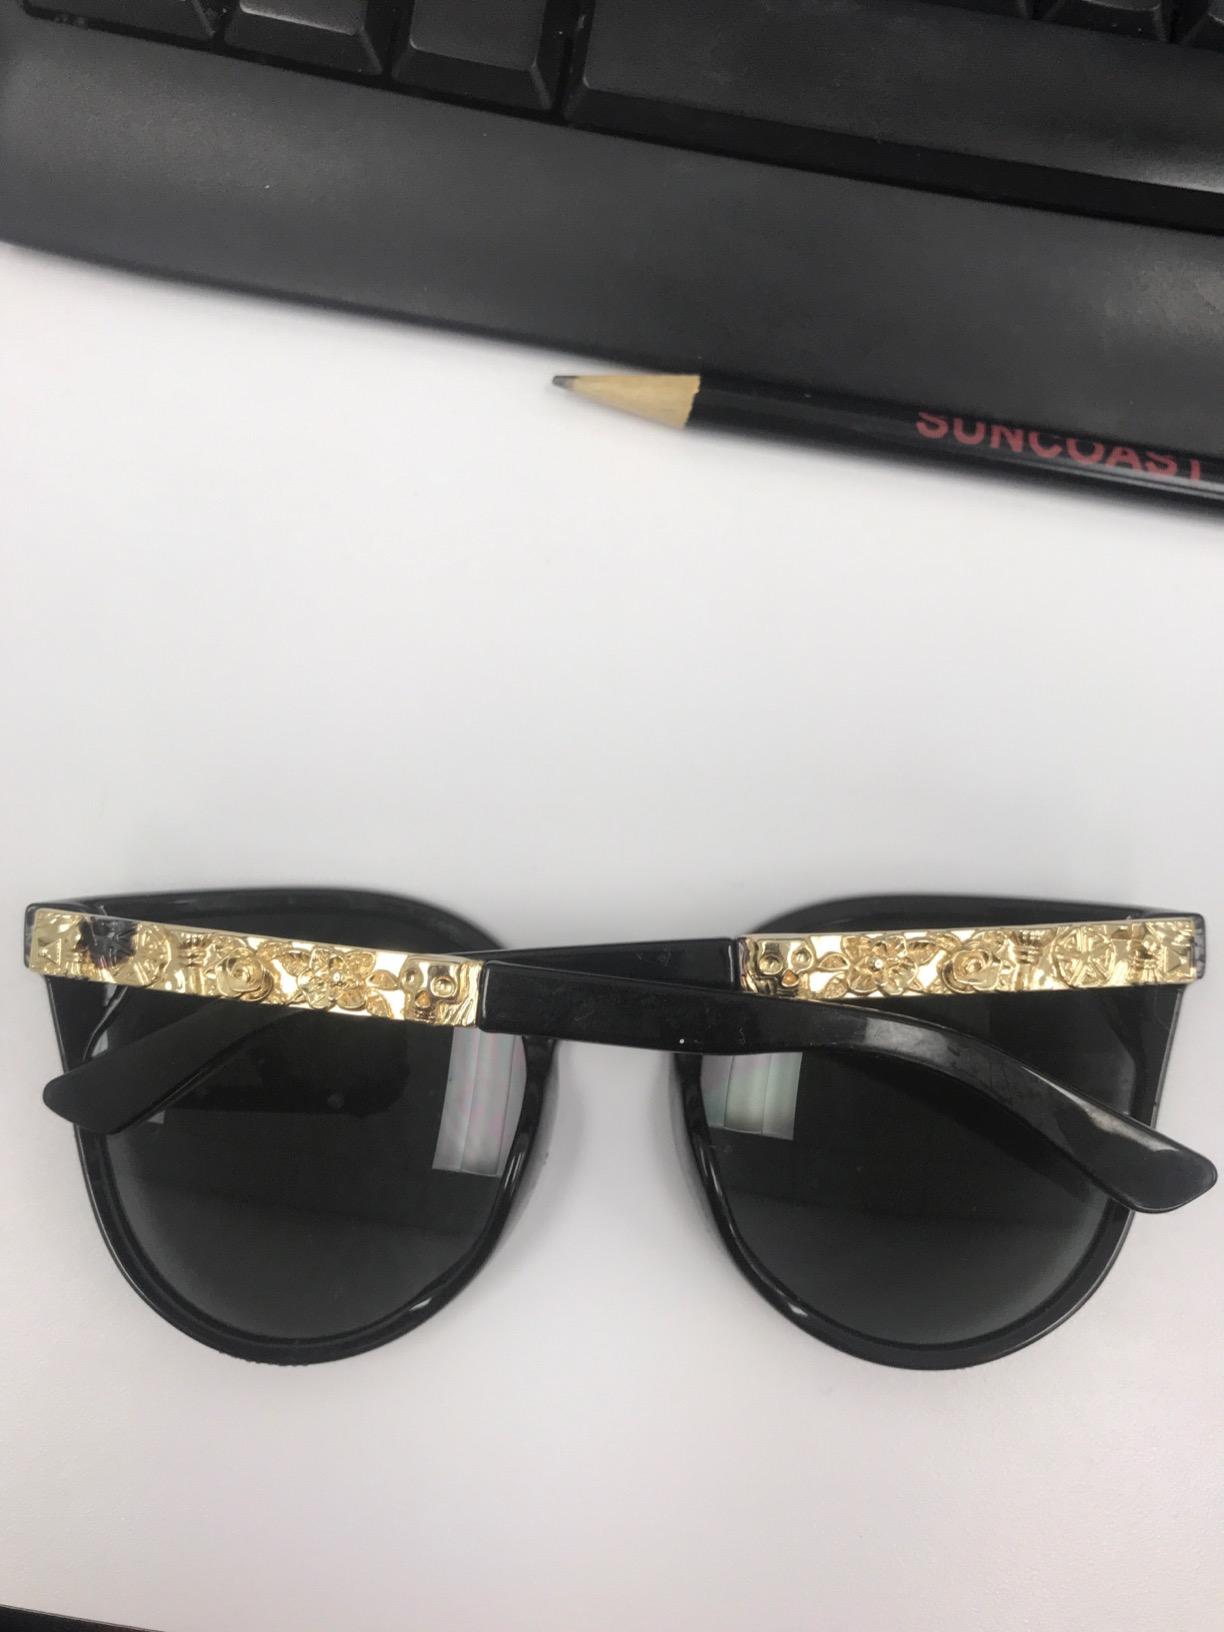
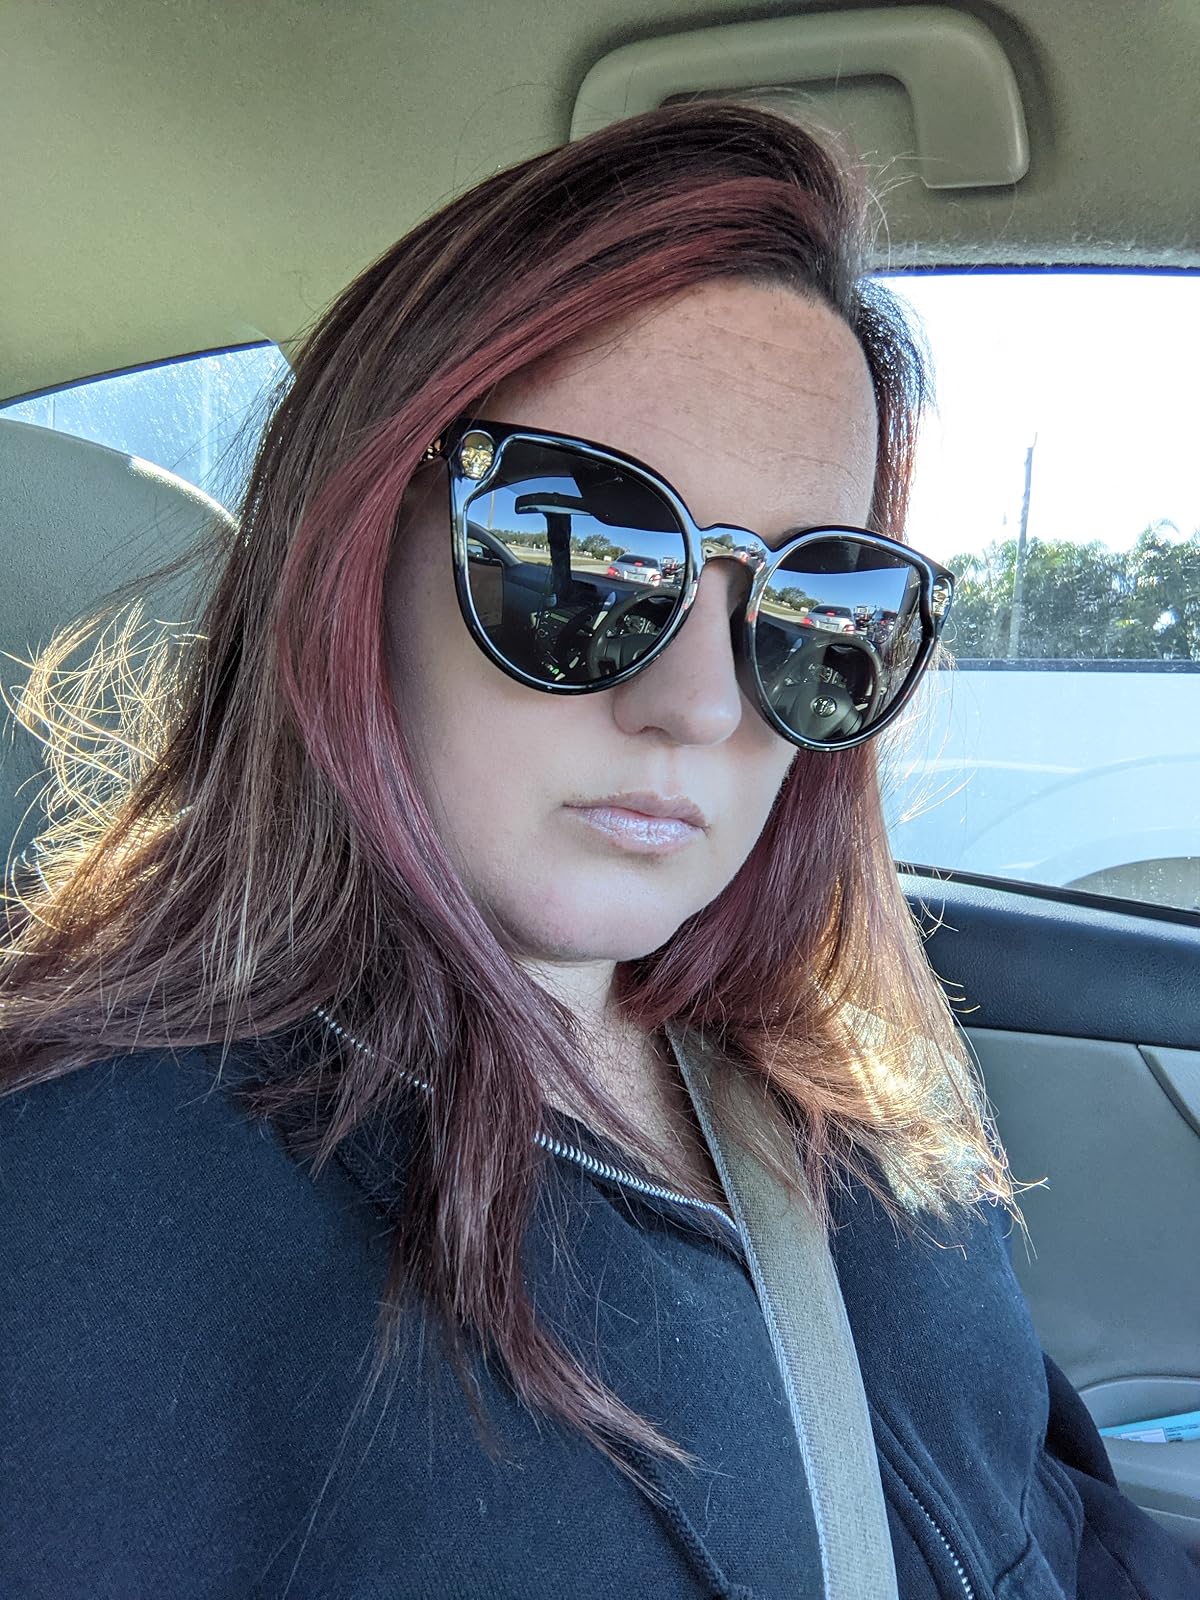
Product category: accessories_sunglasses
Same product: yes